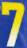
Number: 7